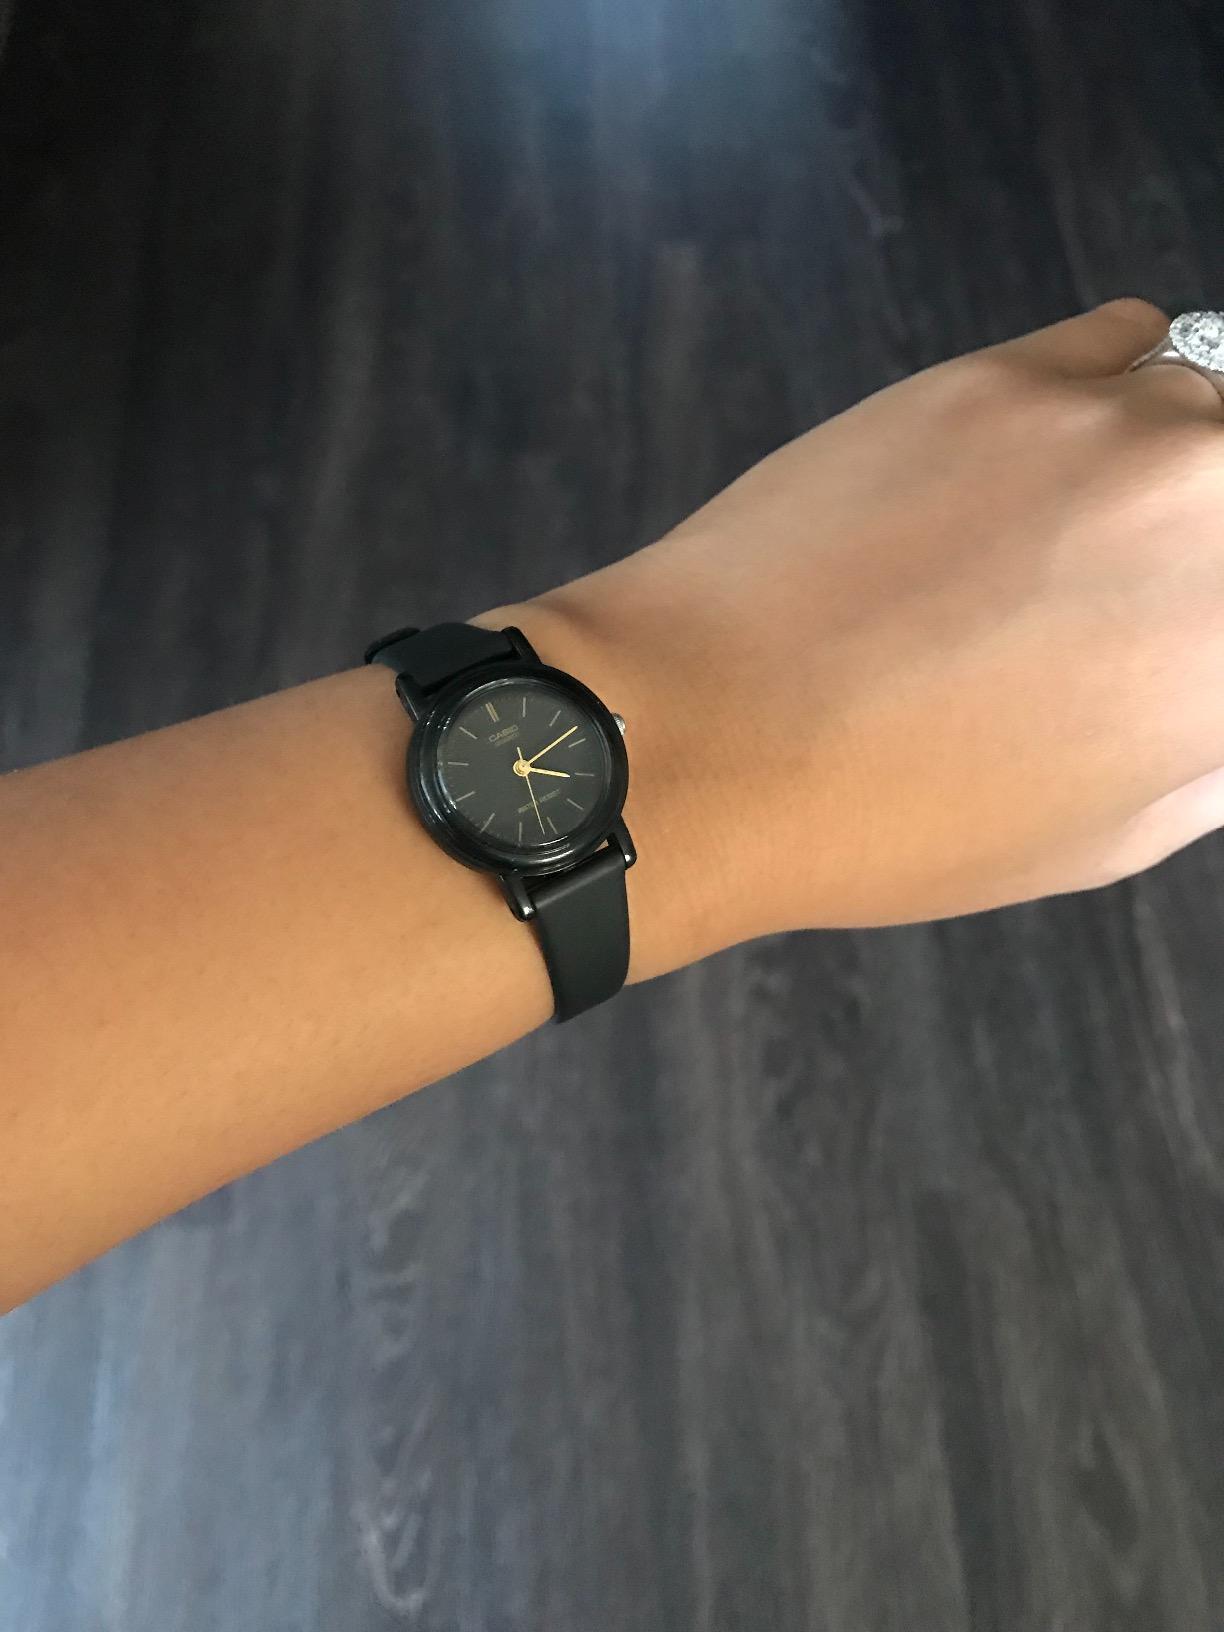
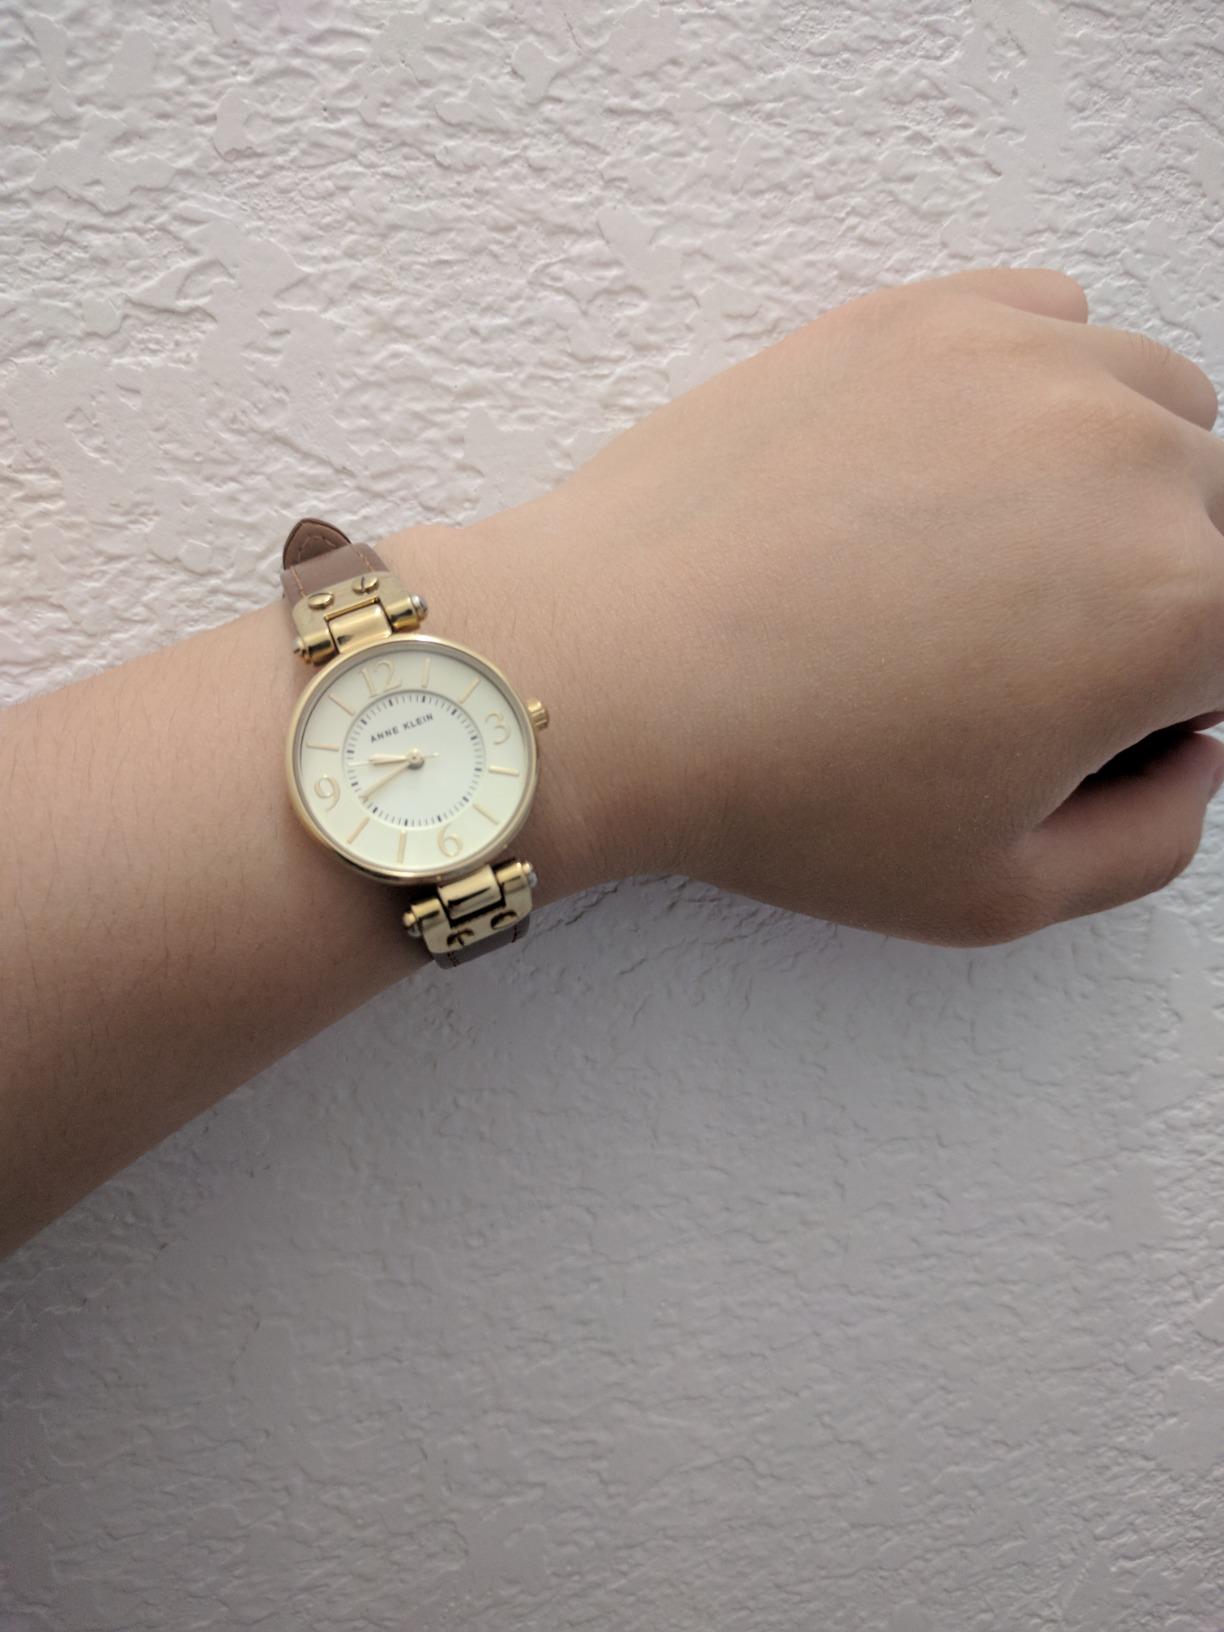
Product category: accessories_watch
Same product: no